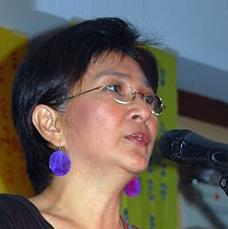
Age: 50